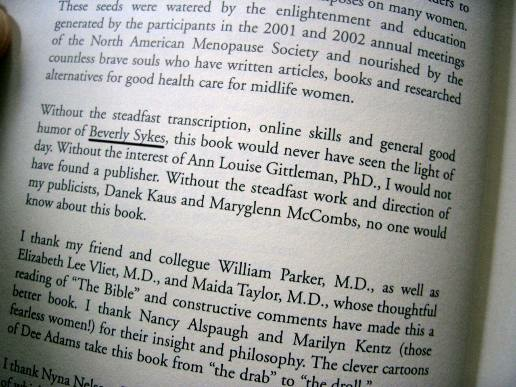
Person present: No